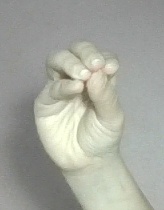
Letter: ha